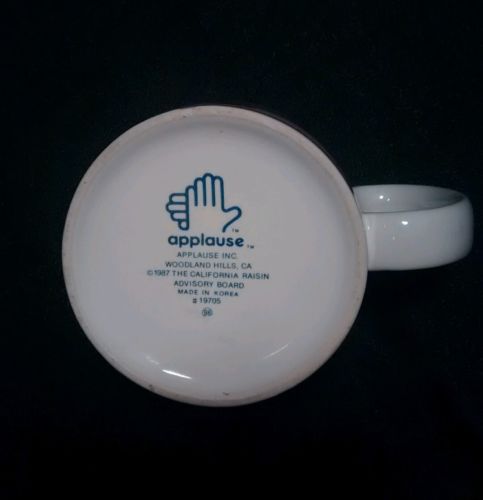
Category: mug